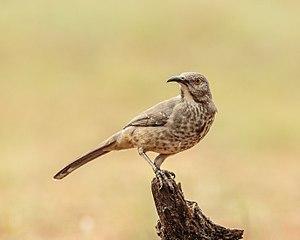
Cette liste des oiseaux au Canada provient de Bird Checklists of the World en date du mois de juillet 2018.